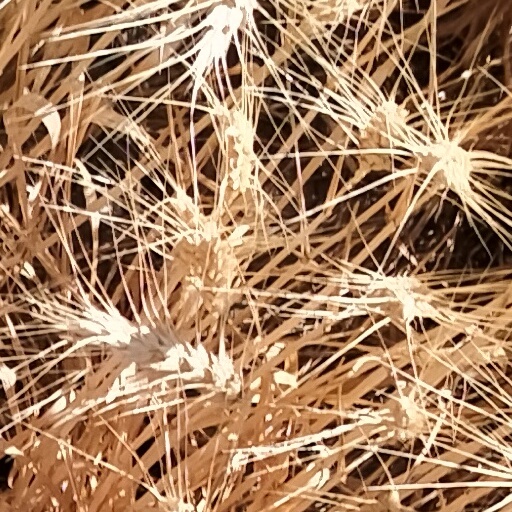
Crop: wheat